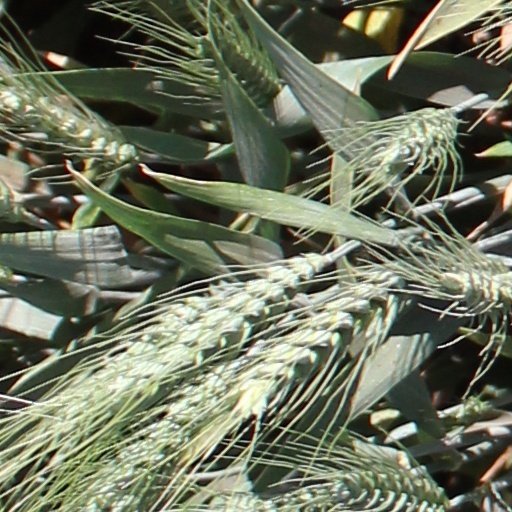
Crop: wheat